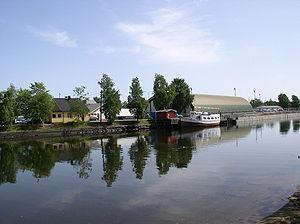
Kadettangen est une petite péninsule située à l'extérieur à Sandvika dans la ville de Bærum en Norvège. D'abord intitulé Sandvikstangen, il a obtenu son nom actuel de l'entraînement des cadets mené par la Norwegian Military Academy pendant la majeure partie du XIXᵉ siècle. La péninsule est maintenant utilisée principalement pour la navigation de plaisance, les activités à la plage et sportives, devenant le terrain du club de football Bærum SK.